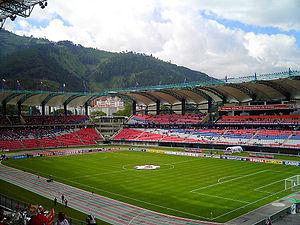
Mérida, de son nom complet Santiago de los Caballeros de Mérida, est une ville du Venezuela, capitale de l'État de Mérida, chef-lieu de la municipalité de Libertador et principale ville des Andes vénézuéliennes.